Lynching of Arthur Jordan

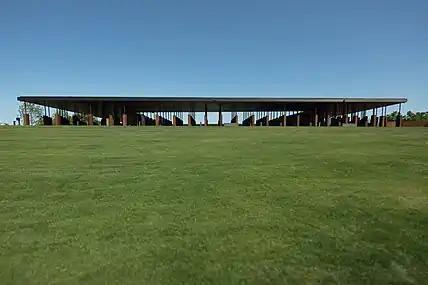
The National Memorial for Peace and Justice.

Around 2:00 AM, a crowd of hooded individuals gathered at the jail. This group claimed to have a Black criminal from a neighboring town to trick the single jailor into opening the door. The hooded men then forced themselves into the building and threatened the jailor with a revolver. At gunpoint, the jailor allowed the lynch mob to enter and remove Jordan from his cell. From there, Jordan was dragged through Warrenton's streets by rope to the Warrenton Cemetery. There, the mob hanged him from a tree, from the noose he strangled to death.